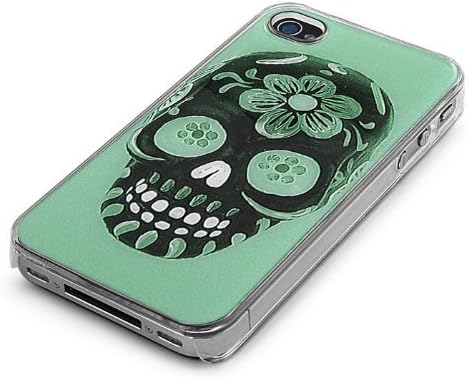
Clear Snap-On iPhone Cover Case for 4/4S iPhone - GREEN SUGAR SKULL Logo Design - Height:4.5 Inches X Width: 2.5 Inches X Thickness:0.5 Inches.
Category: Cell Phones & Accessories
This case is created using high grade plastic to compliment the surface with a soft and smooth texture. It provides excellent protection for your phone from scratches, bumps and dust. It is easy to attach and remove without any tools.
Features: Only One piece Back case with fit-form design | Easy to attach and remove without any tools. | Slick Design protects without adding any bulk to your phone | Skid Proof case will prevent your phone from accidental drop. | Custom picture gives a comfortable sensation when holding and typing.